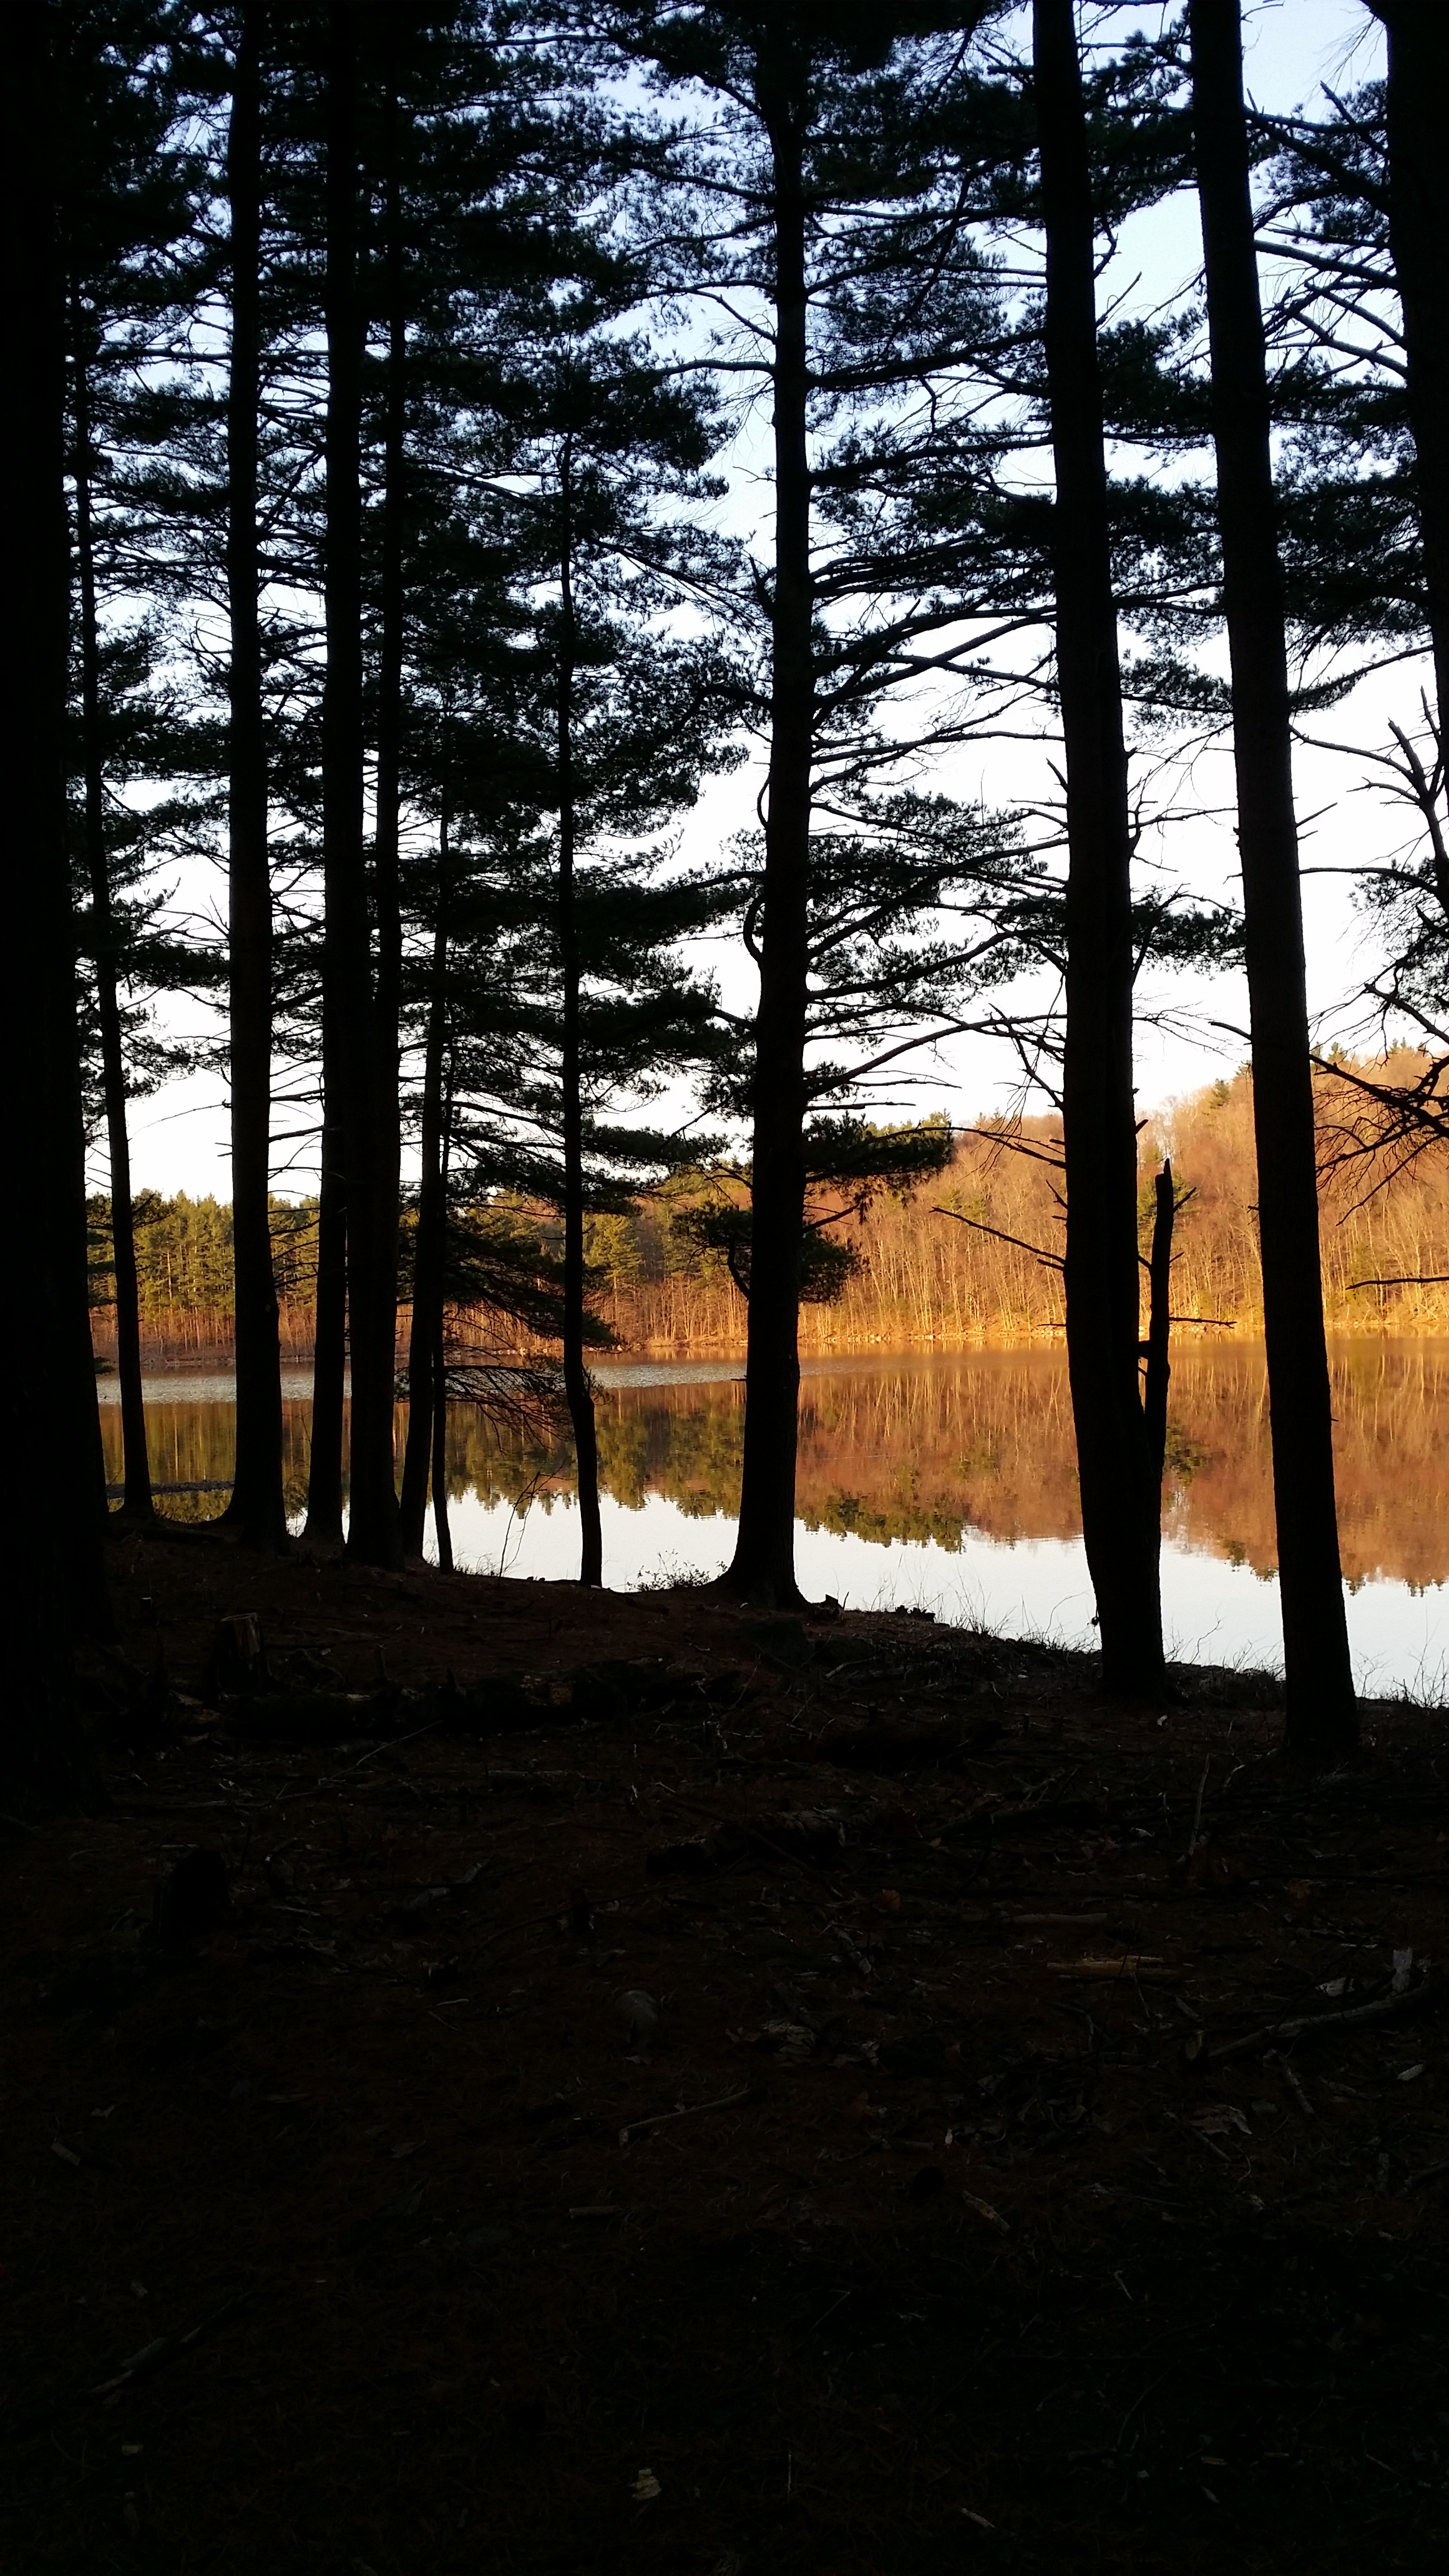
tree, nature, forest, light, plant, wood, sunset, sunlight, morning, leaf, evening, spring, reflection, autumn, shadow, darkness, season, pinetrees, backlit, habitat, pondside, woody plant